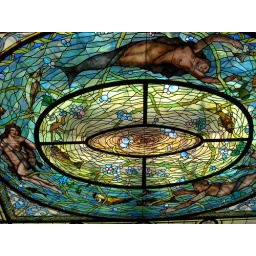
Stained glass roof in the men's cooling room of the bath house museum....women's cooling room was definitely not as fancy!